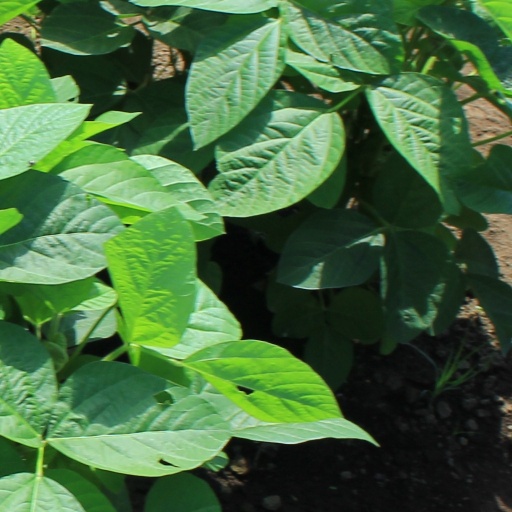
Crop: soybean